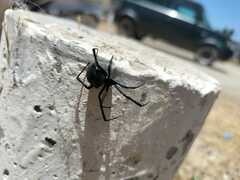
Species: Lactrodectus_hesperus